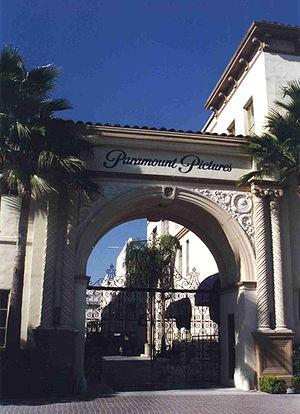
Paramount Studios est un studio de tournage dédié aux productions cinématographique et télévisuelles situé à Los Angeles sur Melrose Avenue. C'est aussi le siège social de plusieurs sociétés du groupe Paramount Pictures. De nombreuses émissions et séries ont été et sont enregistrées dans ce studio.
Mulholland Drive est un film à énigme néo-noir américano-français écrit et réalisé par David Lynch et sorti en 2001. Il raconte l'histoire d'une aspirante actrice appelée Betty Elms fraîchement arrivée à Los Angeles, en Californie ; elle se lie d'amitié avec une femme amnésique, rescapée d'un accident grâce auquel elle a échappé à un meurtre. Le récit propose d'autres éléments apparemment dépourvus de liens mais qui finissent par se connecter de diverses manières ; des scènes et images surréalistes se rapportent également à la narration mystérieuse.
John Cassavetes, né le 9 décembre 1929 à New York et mort le 3 février 1989 à Los Angeles, est un acteur, scénariste et réalisateur américain.